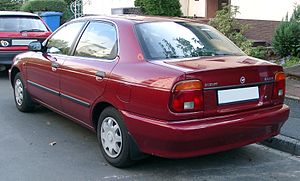
Suzuki Baleno (1995) / Historie
Suzuki Baleno var en lille mellemklassebil fra Suzuki bygget i Japan mellem marts 1995 og maj 2002. I Sydasien fortsatte produktionen dog frem til 2007.